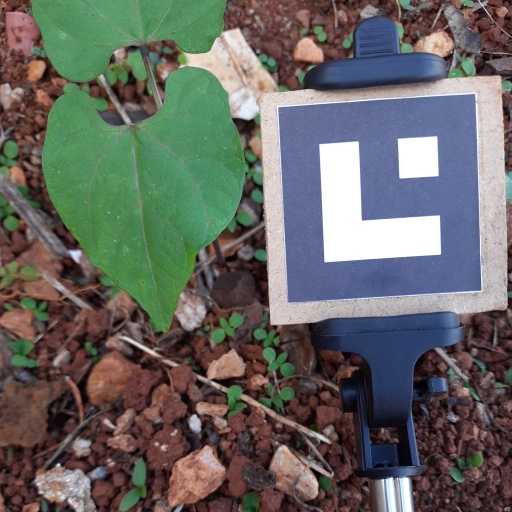
Observations: wavy surface, no eating holes, under shade